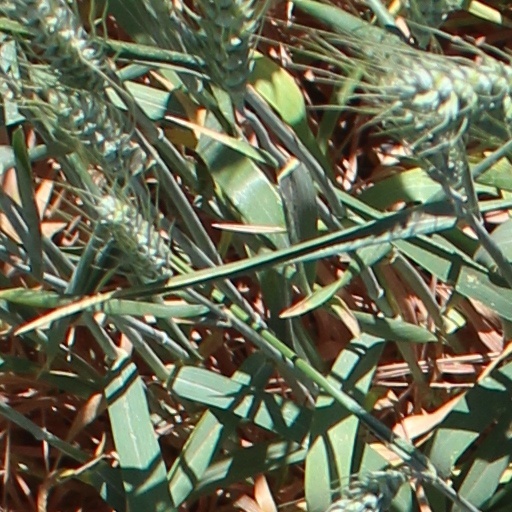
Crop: wheat